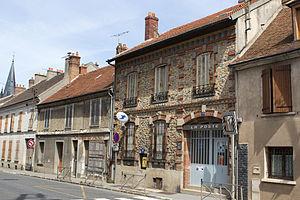
Guignes, anciennement Guignes-Rabutin, est une commune française située dans le département de Seine-et-Marne en région Île-de-France.